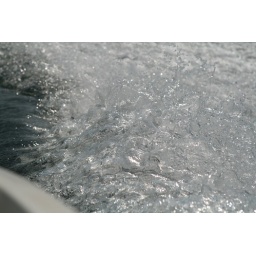
Cecilia and Natalie at Deans on the boat & in the lake